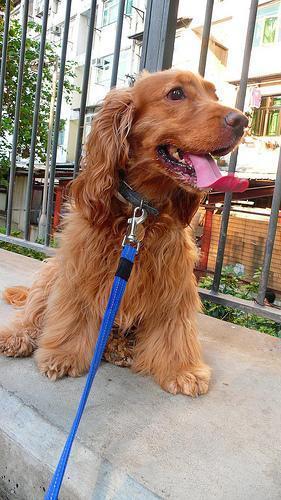
english cocker spaniel